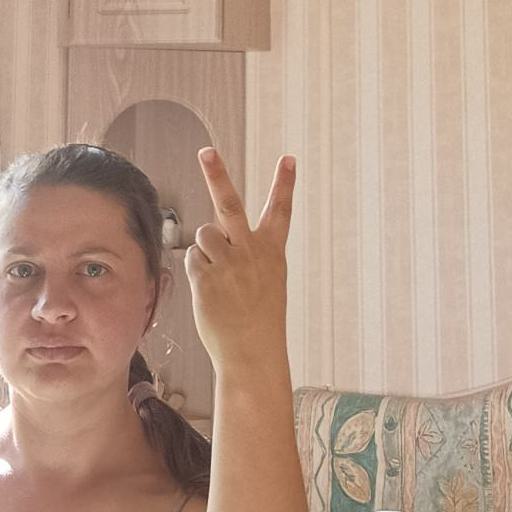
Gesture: peace_inverted